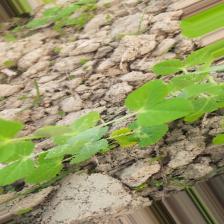
Label: Powdery Mildew